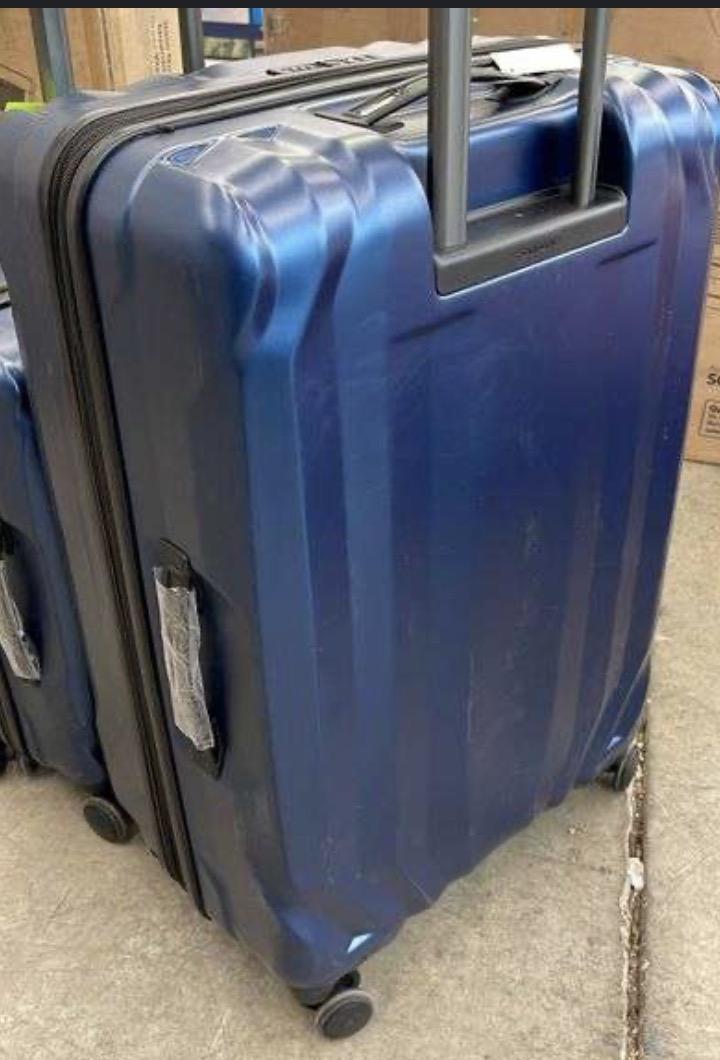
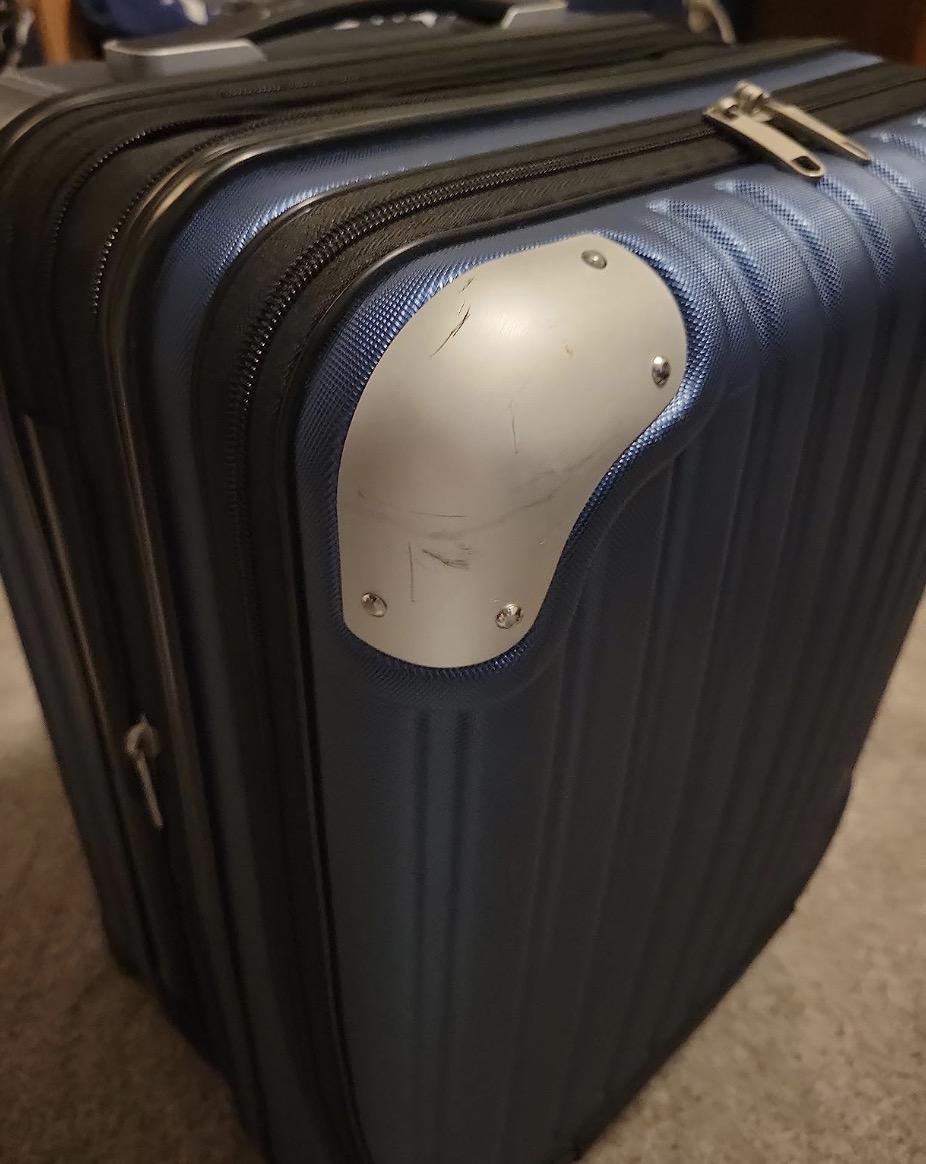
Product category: items_tea
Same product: no